Nightlord

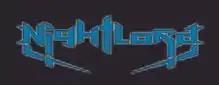
Nightlord Logo - Black Background

Friends Jamie Thorne and Ferenc Collins began discussing the idea of a band when Collins moved to London in late 1988. Thorne knew guitarist James Mackenzie and drummer Neil Wiseman, and invited them all to a jam session in May 1989. After this initial session, they decided that this combination would work, and they began writing songs with regular rehearsals for the next six months.